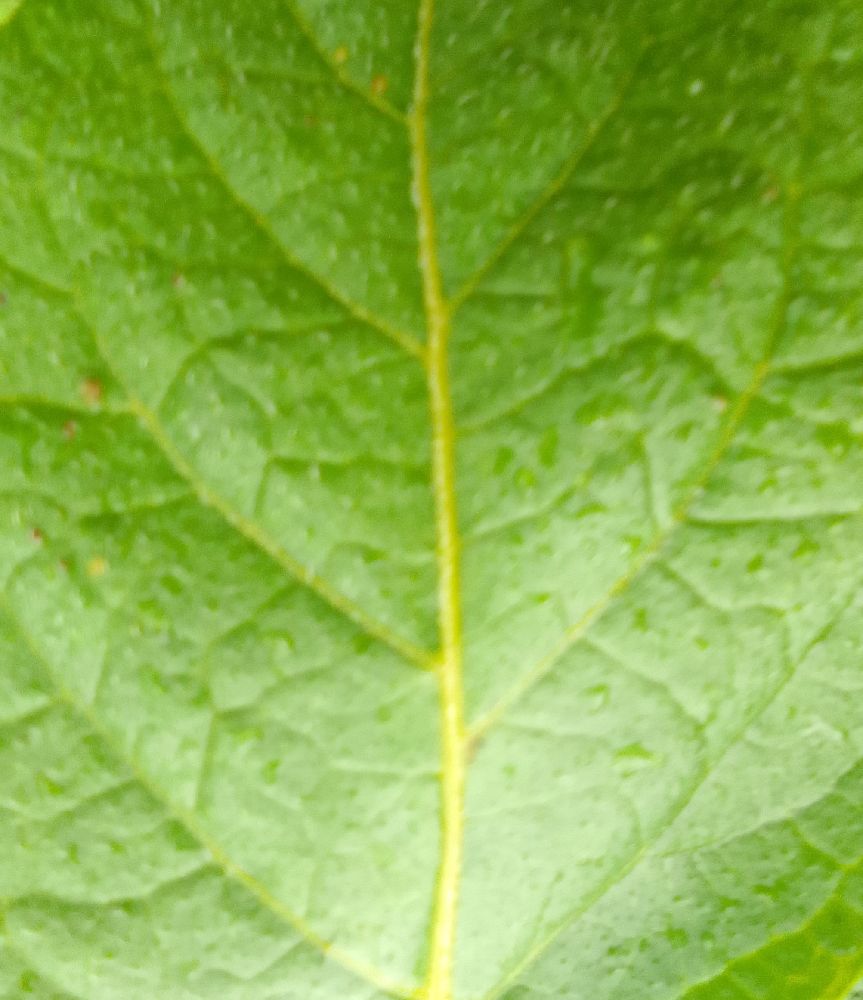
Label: Healthy